Margraviate of Baden-Baden

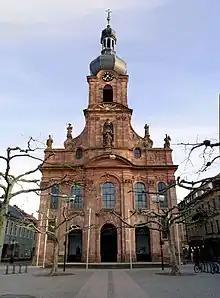
, the main Catholic church of Rastatt.

When the Margravate was created in 1535, Protestantism had already taken root there. At the time, the reformer was the court preacher at the Stiftskirche in Baden-Baden. This church was the mausoleum of the margraves and the spiritual centre of the margravate. The margraves were initially indifferent to the new development and took no direct steps regarding their subjects' religious beliefs and practices.